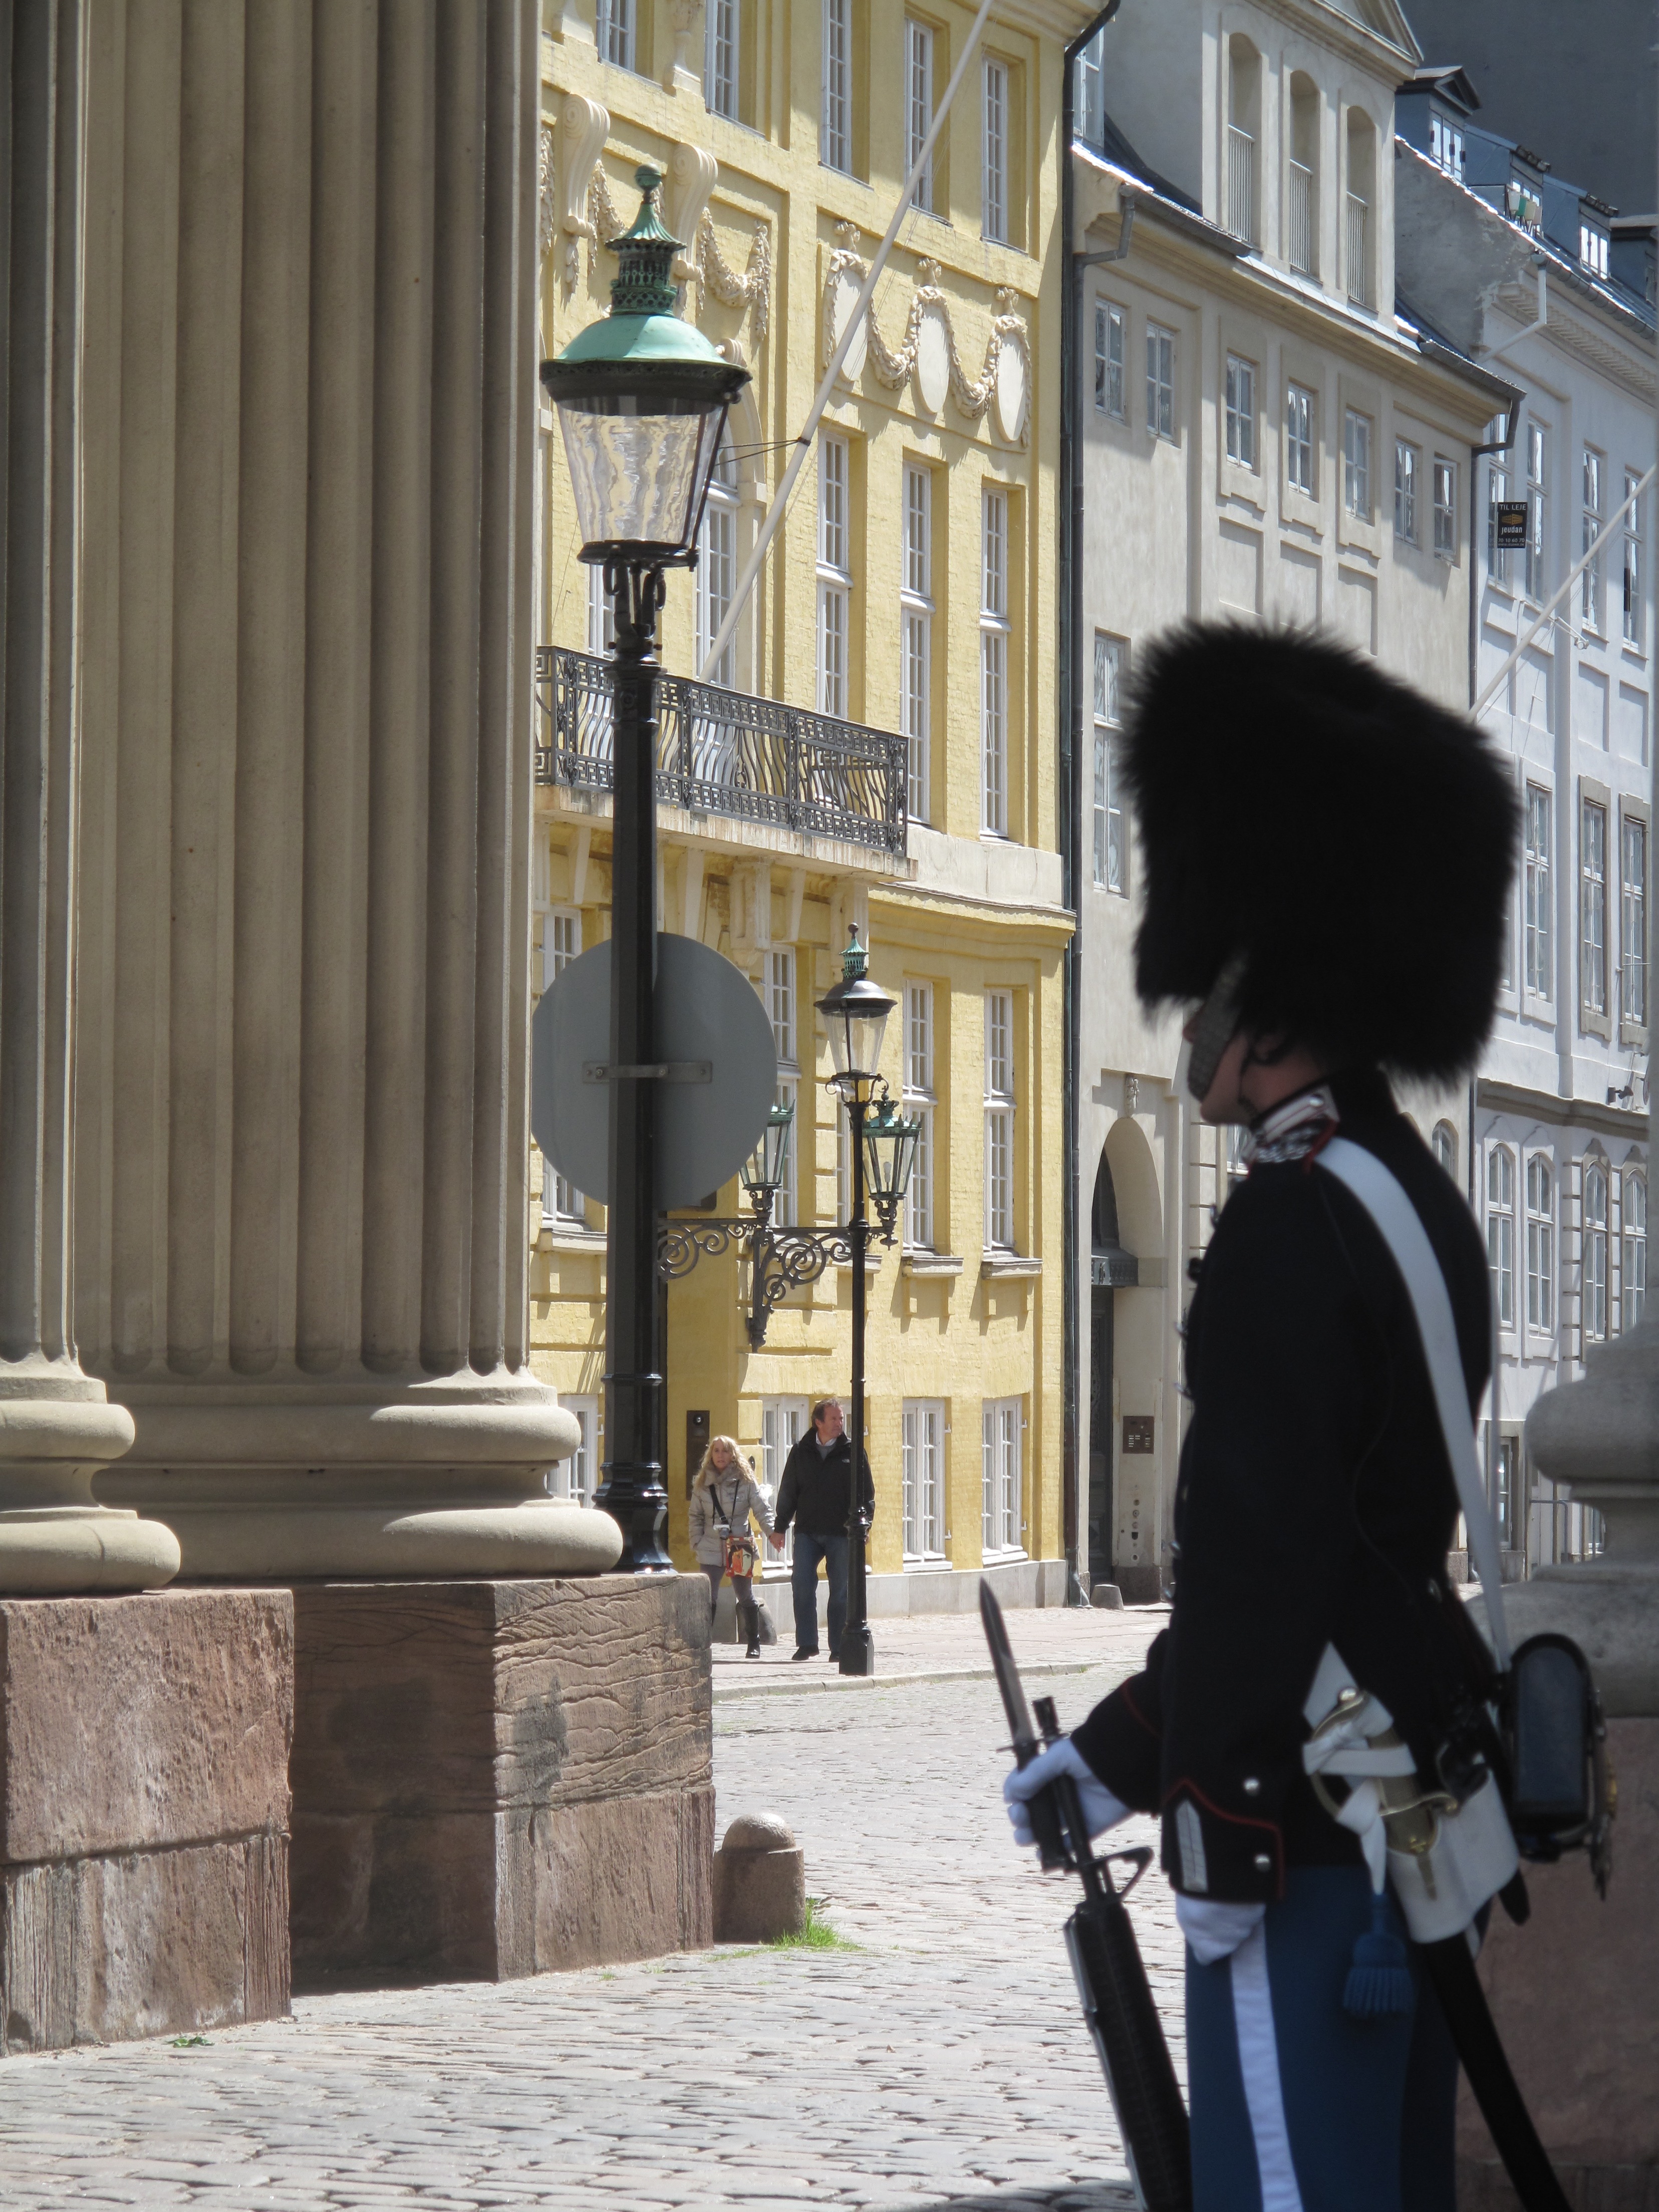
road, street, statue, lighting, sculpture, art, infrastructure, photograph, denmark, copenhagen, guard, baltic sea, amalienborg palace, bearskin cap